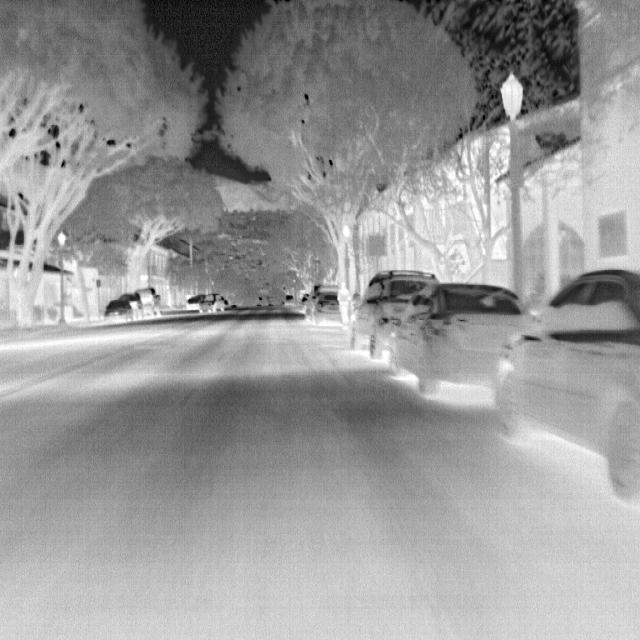
Detected objects:
label: person